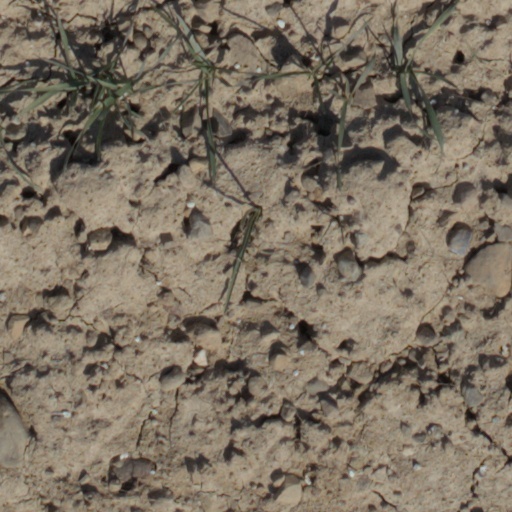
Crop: wheat